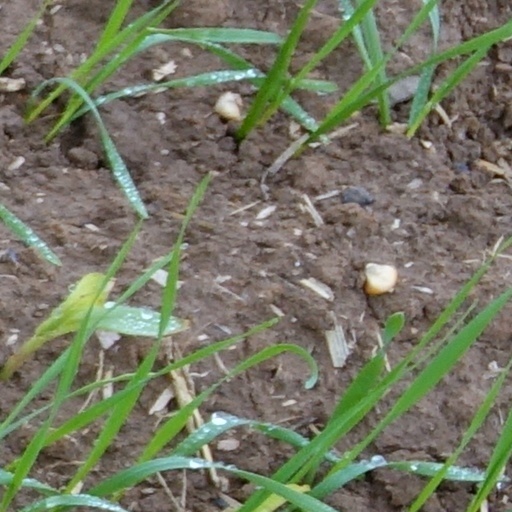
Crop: wheat